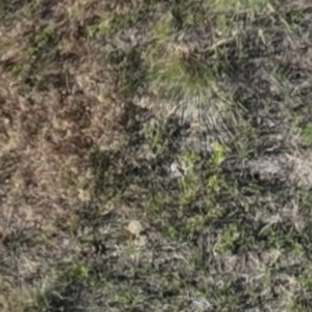
Month: july